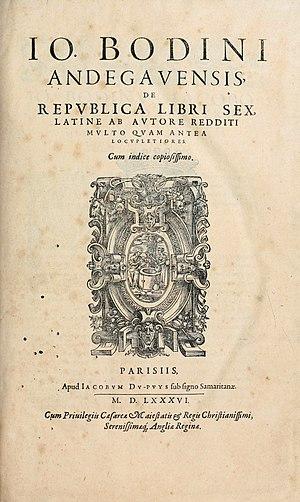
Jean Bodin, né en 1529 ou 1530 à Angers et mort en 1596 à Laon, est un jurisconsulte, économiste, philosophe et théoricien politique français, qui influença l’histoire intellectuelle de l’Europe par ses théories économiques et ses principes de « bon gouvernement » exposés dans des ouvrages souvent réédités. La diffusion du plus célèbre d'entre eux, Les Six Livres de la République, n'a été égalée que par De l'esprit des lois de Montesquieu. En économie politique, il perçoit les dangers de l'inflation et élabore la théorie quantitative de la monnaie à l'occasion d'une controverse avec Monsieur de Malestroit. Enfin, il établit une méthode comparative en droit et en histoire qui fécondera les travaux de Grotius et Pufendorf.